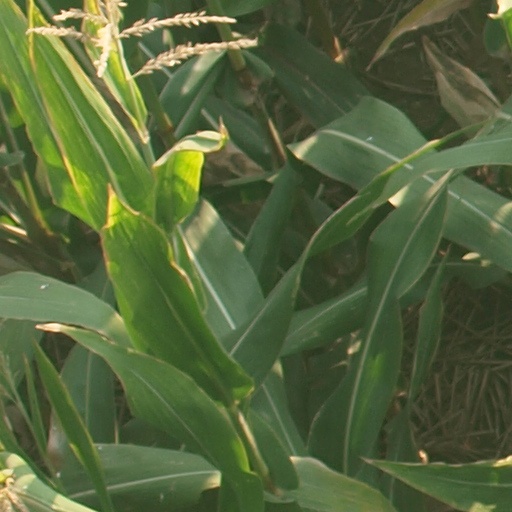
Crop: maize; corn